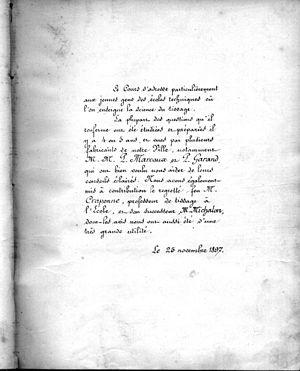
Livre édité en autographie. ""Cours élémentaire de Tissage - Tissus unis"" Page de présentation. Tout le livre est en écriture manuscrite."
L’autographie est un procédé d'imprimerie du début du XIXᵉ siècle, directement issu de la lithographie, permettant de transposer sur une pierre lithographique, ou une plaque en métal, des dessins ou des textes réalisés sur un papier spécial avec une encre grasse. Cela évitait d’avoir à dessiner ou écrire à l’envers directement sur la pierre lithographique, ou de passer par la gravure, qui, si elle est mal réalisée, peut réduire la nervosité et l'expressivité des traits.